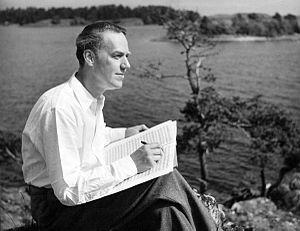
Sigurd Christian Jag Erland Vogt von Koch est un compositeur suédois.